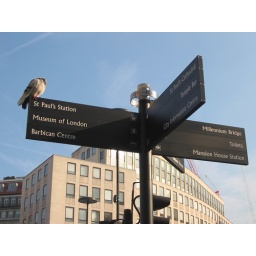
A sign right around St. Paul's. Just seemed neat with the bird on it